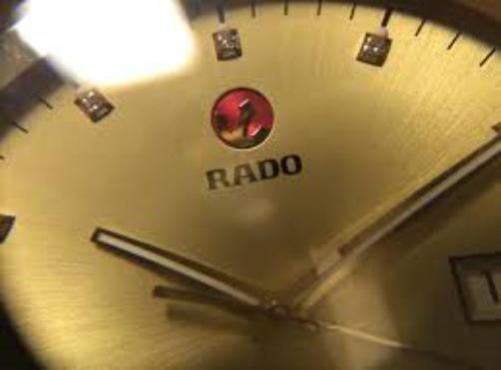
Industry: Clothes